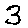
Label: 3